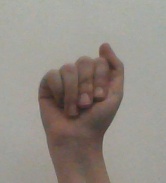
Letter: saad